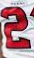
Number: 2